Tunica (biology)

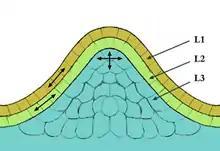
The outer layer of cells of an apical meristem. This is known as the tunica.

In biology, a tunica (: tunicae) is a layer, coat, sheath, or similar covering. The word came to English from the Neo-Latin of science and medicine. Its literal sense is about the same as that of the word "tunic", with which it is cognate. In biology, one of its senses used to be the taxonomic name of a genus of plants, but the nomenclature has been revised and those plants are now included in the genus "Petrorhagia".